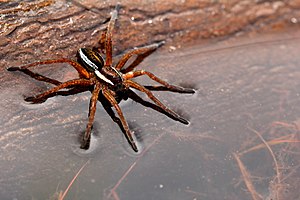
Dolomedes
Stor rovedderkop i angrebsposition.
Stor rovedderkop i angrebsposition.
Dolomedes er en slægt af store edderkopper fra familien rovedderkopper. Blandt arterne findes stor rovedderkop, som regnes for en af de største edderkopper i Danmark.